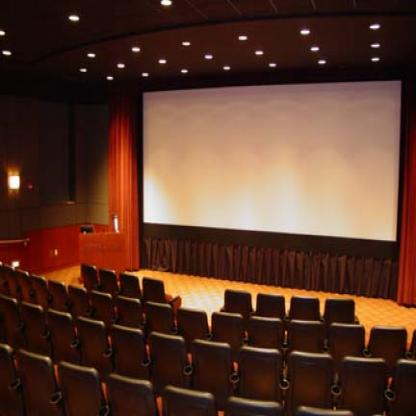
Scene: Indoor